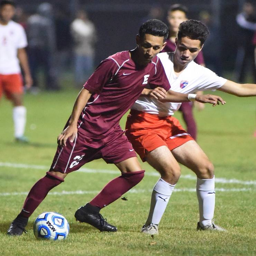
person , left , and battle for the ball in the second half wednesday .